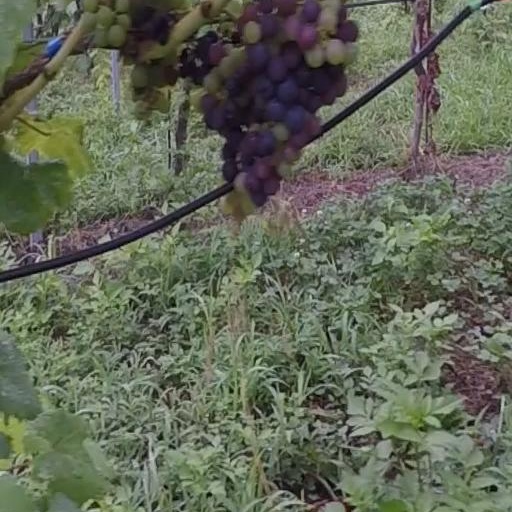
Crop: grape